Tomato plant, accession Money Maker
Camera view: bottom (45 deg); turntable rotation: 330 degrees
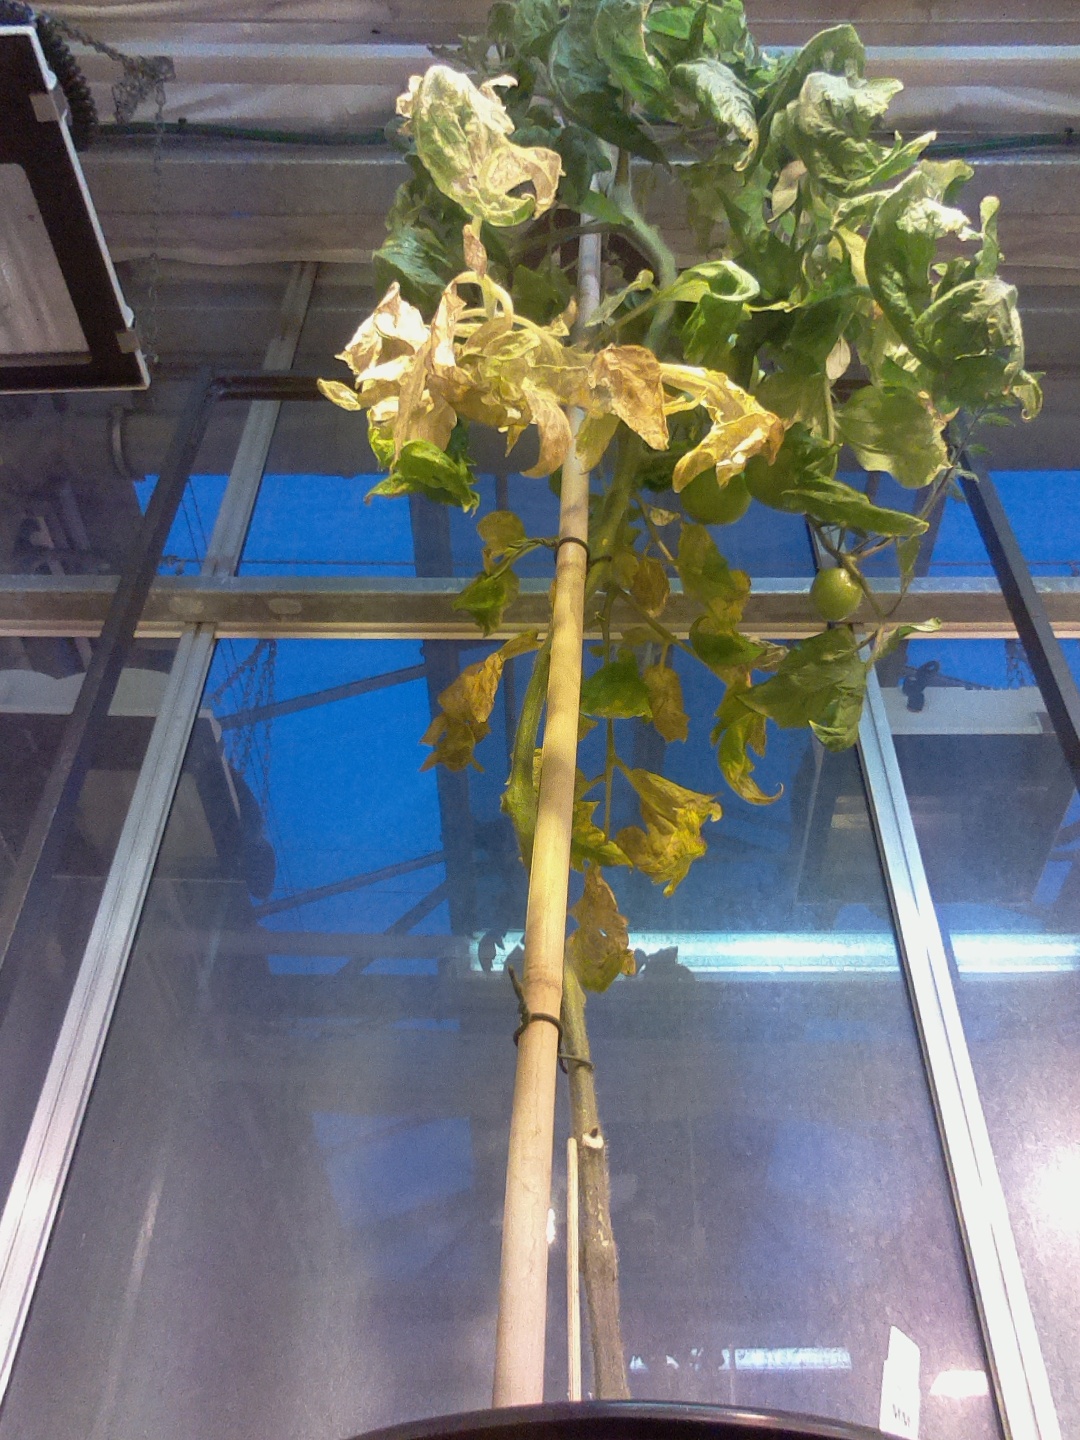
BBCH growth stage 77: 70%-80% of final fruit size